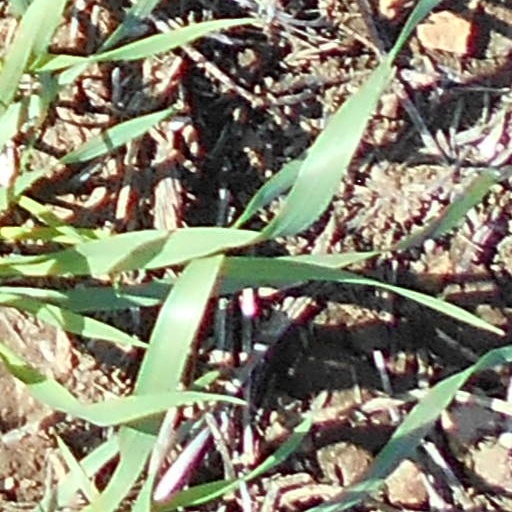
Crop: wheat